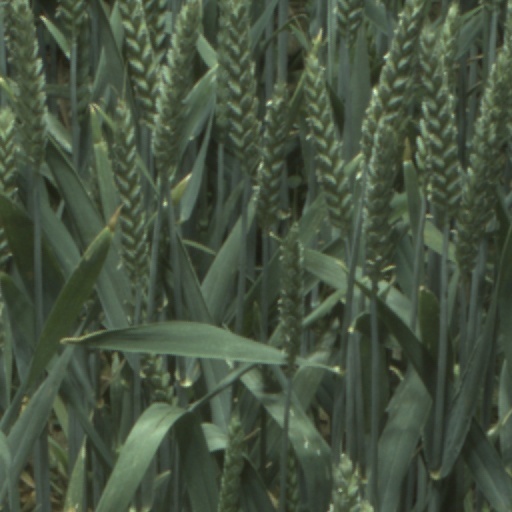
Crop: wheat